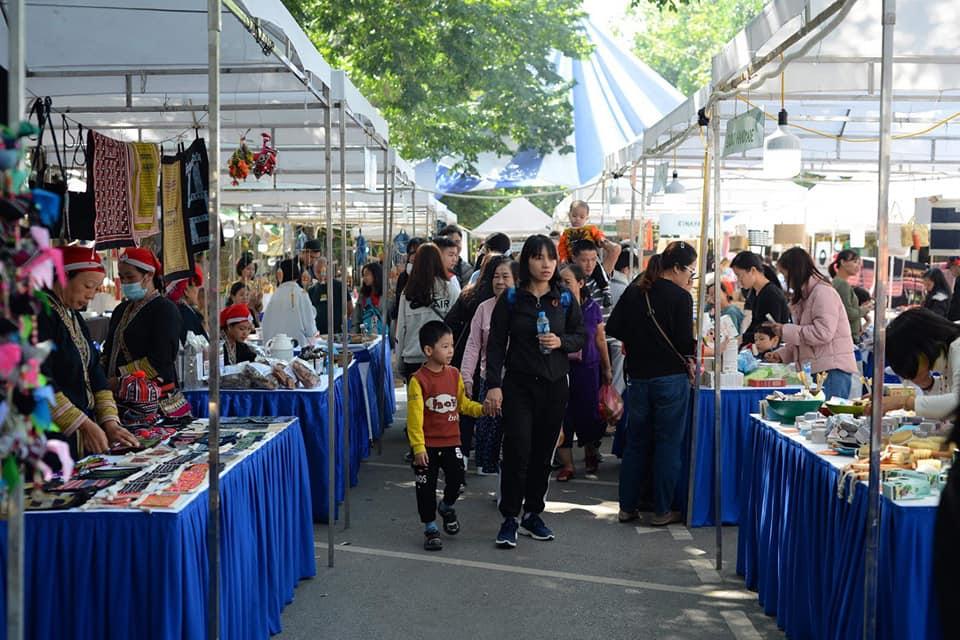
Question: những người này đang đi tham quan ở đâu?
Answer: ở trong một khu hội chợ